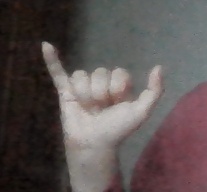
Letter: ya